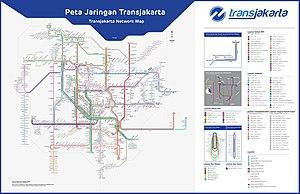
Le TransJakarta est le réseau de transport par bus à haut niveau de service en site propre de Jakarta, la capitale de l'Indonésie, étant mis en place pour offrir aux habitants de la métrolpole un moyen de transport en commun rapide et confortable, dans une ville réputée pour ses embouteillages.